Antisymmetry

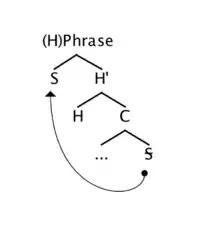
X-bar syntactic tree showing the movement of the specifier (S) relative to the head (H) and complement (C)

In arguing for a universal underlying Head-Complement order, Kayne uses the concept of a probe-goal search (based on the Minimalist program). The idea of probes and goals in syntax is that a head acts as a probe and looks for a goal, namely its complement. Kayne proposes that the direction of the probe-goal search must share the direction of language parsing and production. Parsing and production proceed in a left-to-right direction: the beginning of the sentence is heard or spoken first, and the end of the sentence is heard or spoken last. This implies (according to the theory) an ordering whereby probe comes before the goal, i.e. head precedes complement.